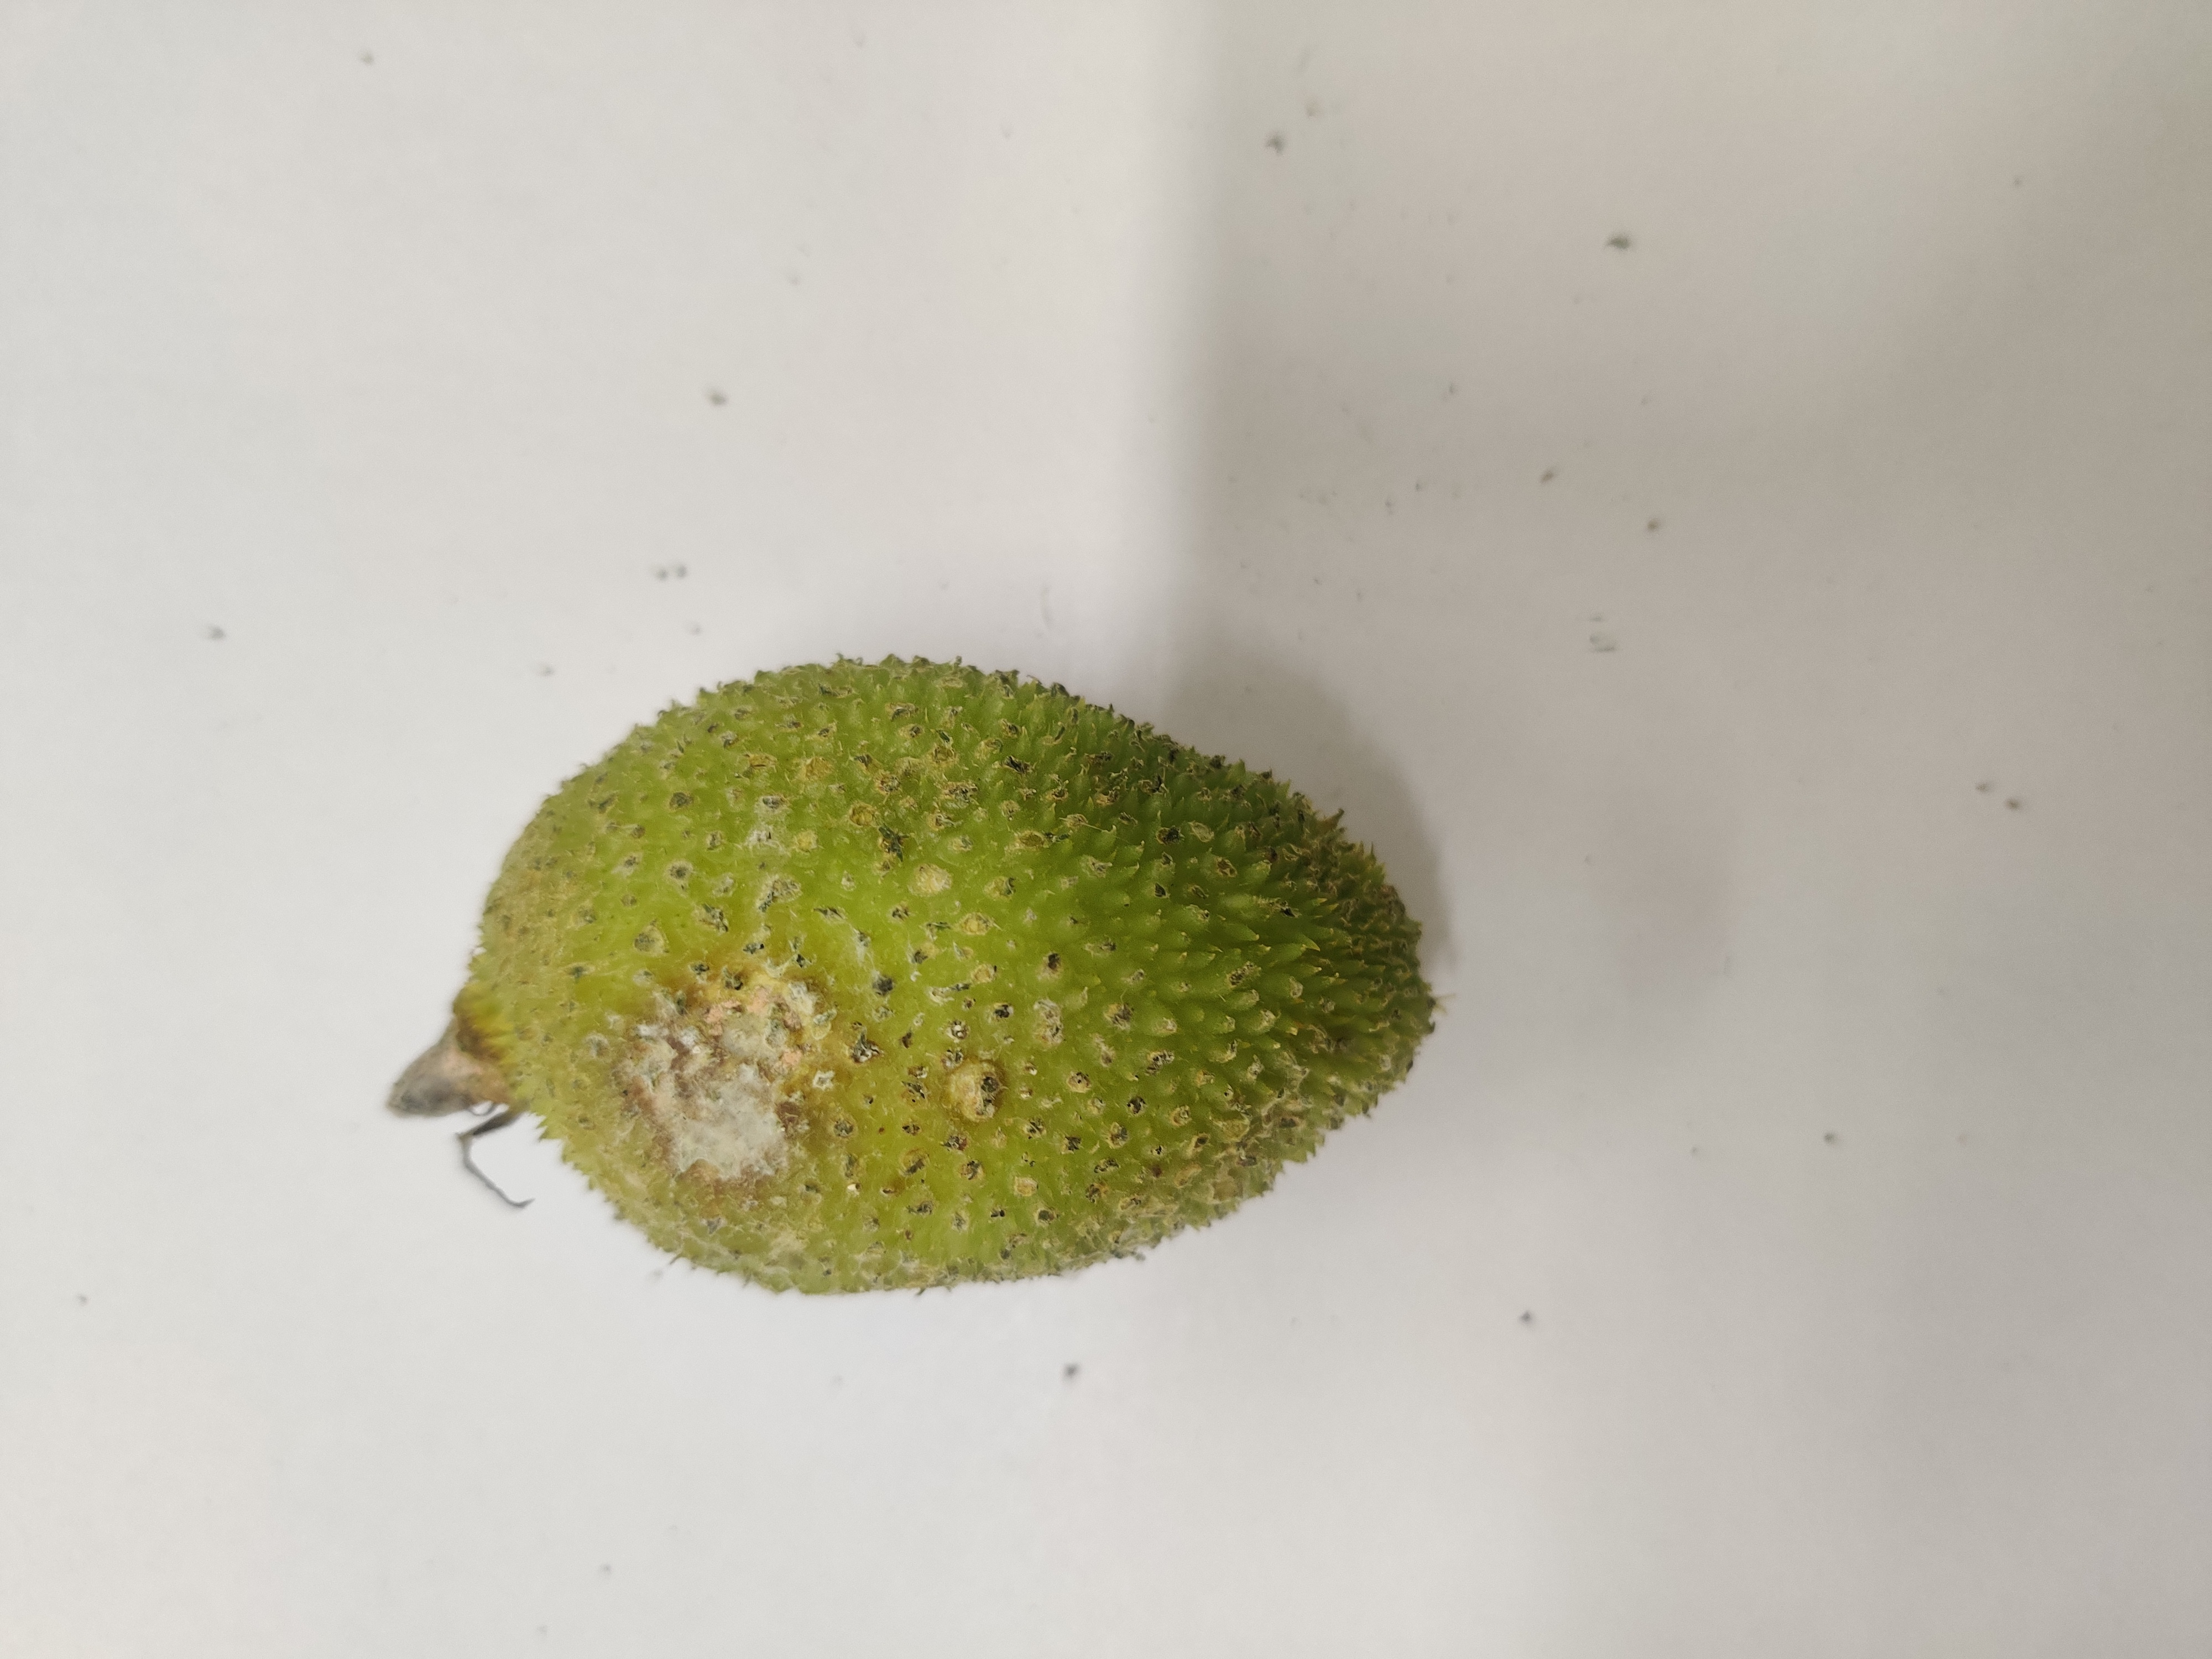
Crop: Spiny Gourd
Condition: Severely Damaged